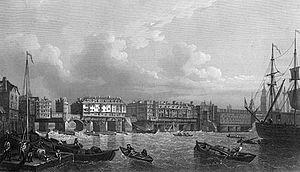
Oliver Twist, de son titre complet en anglais : Oliver Twist, or The Parish Boy's Progress, l'un des romans les plus universellement connus de Charles Dickens, a été publié en trente-deux feuilletons mensuels dans la revue Bentley's Miscellany, entre février 1837 et avril 1839, juin et octobre 1837 exceptés.